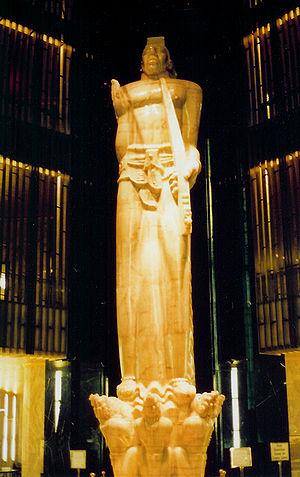
Cet article recense les statues les plus hautes actuellement érigées.
Cette liste recense les plus hautes statues situées aux États-Unis en se basant sur leur hauteur hors piédestal.